Shapira Scroll

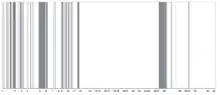
Table of correspondences between Deuteronomy and the Shapira Scroll

In June 1883, perhaps having revised the text, Shapira brought the scroll to Germany in an attempt to sell it to the Royal Library of Berlin. Karl Richard Lepsius, then the Library's keeper, convened a symposium of leading Bible scholars in Berlin (Lepsius himself, Eduard Sachau, Eberhard Schrader, August Dillmann, Adolf Erman, and Moritz Steinschneider) to evaluate the scroll on July 10; these unanimously declared it a fake after a 90-minute inspection. In a separate German analysis in the first week of July, published August 14, Hermann Guthe and Eduard Meyer concluded the scroll was a forgery; Theodor Nöldeke and Emil Friedrich Kautzsch were said to agree. Shapira also showed the scroll to Strack in person, whose view did not change. The Royal Library offered to buy it at a lower price, to enable German students to study the forger's technique; Shapira took it to London instead. The German scholars did not publicize their findings, and other experts' conclusions were reached independently.